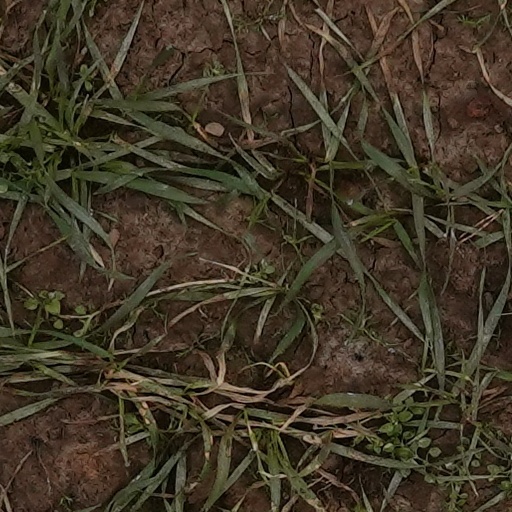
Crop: wheat